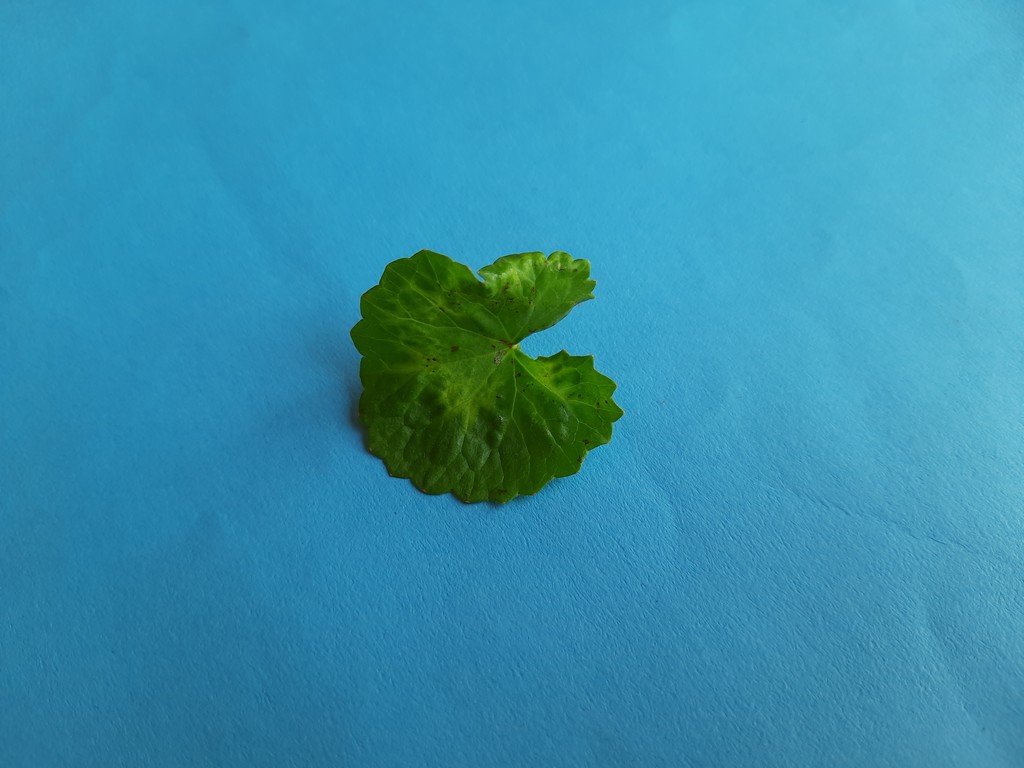
Label: Unhealthy